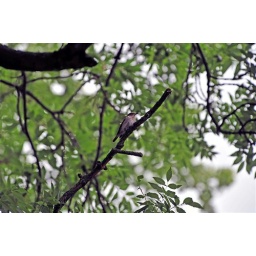
bird in tree 3 final (Small)